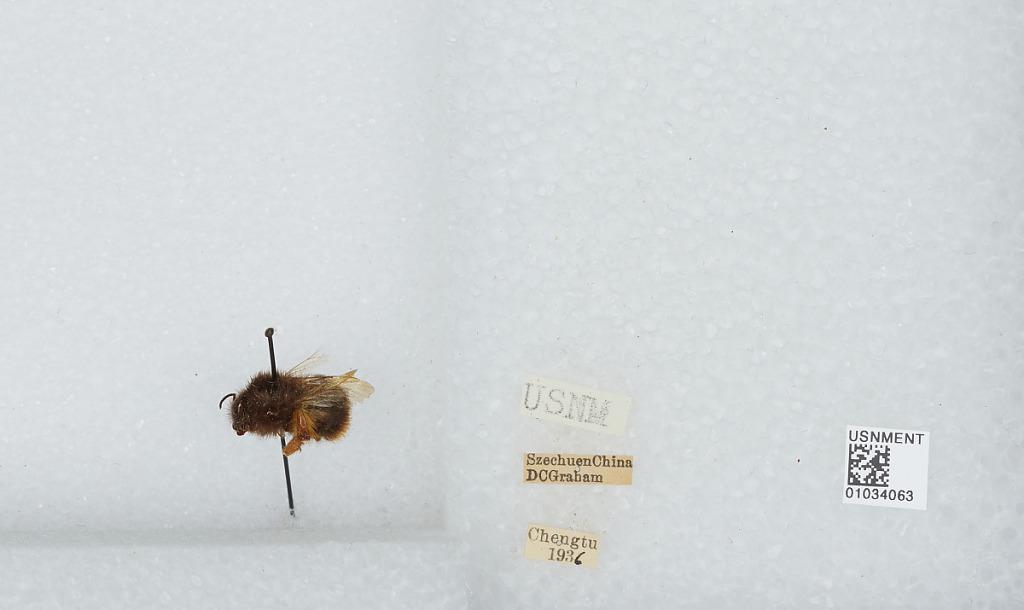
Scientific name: Bombus mearnsi Ashmead
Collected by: D. Graham
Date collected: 1936--
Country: China
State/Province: Sichuan
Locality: Chengdu
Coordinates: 30.6586, 104.065